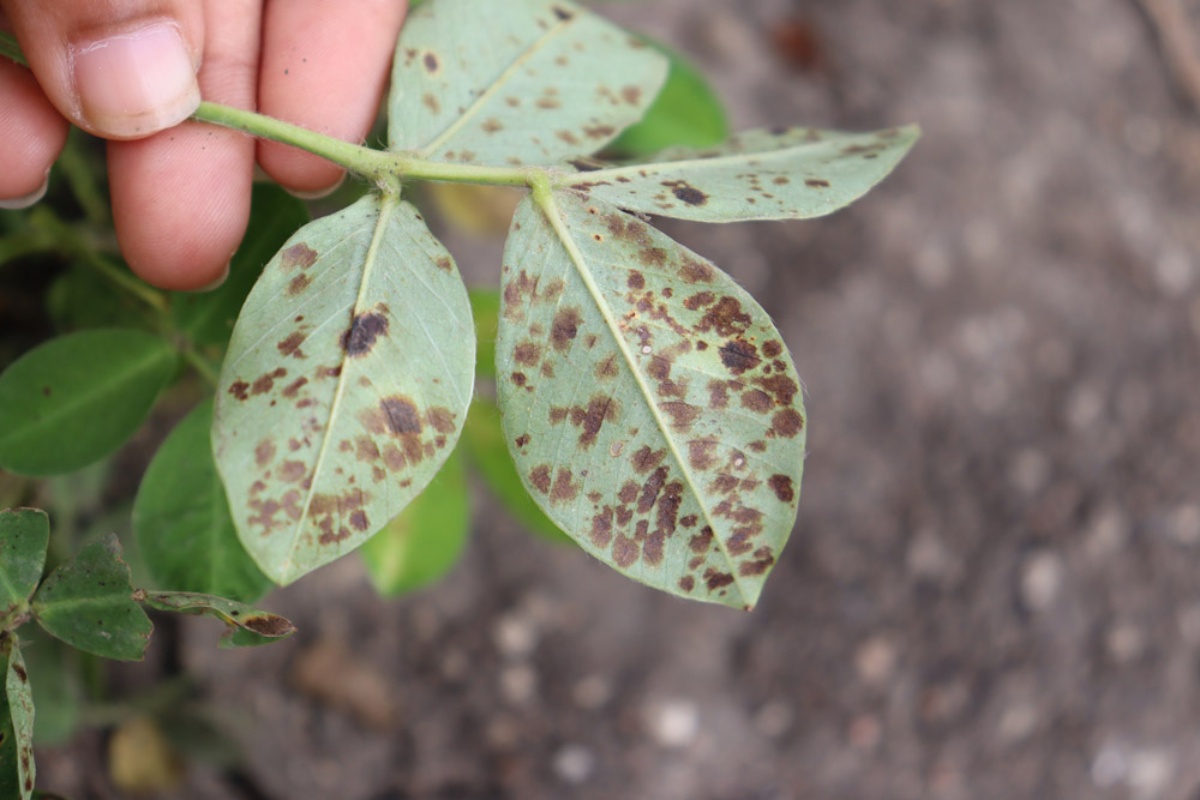
Label: rust